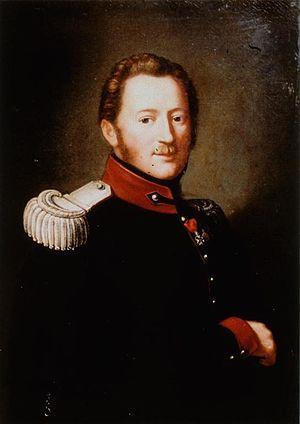
Théodore, comte de Waldner - 1786-1864